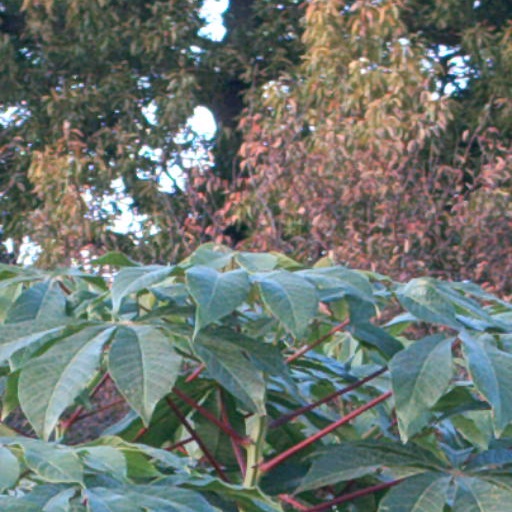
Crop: cassava